Cindy Kiro

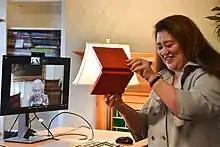
Kiro showing Queen Elizabeth II her insignia of Companion of the Queen's Service Order during a virtual private audience, 19 October 2021

On 24 May 2021, Prime Minister Jacinda Ardern announced that Elizabeth II, Queen of New Zealand, had agreed to her recommendation to appoint Kiro as the next governor-general of New Zealand from 21 October 2021. The five-year term of the previous governor-general, Dame Patsy Reddy, ended on 28 September 2021. Kiro is the first Māori woman to be appointed governor-general.